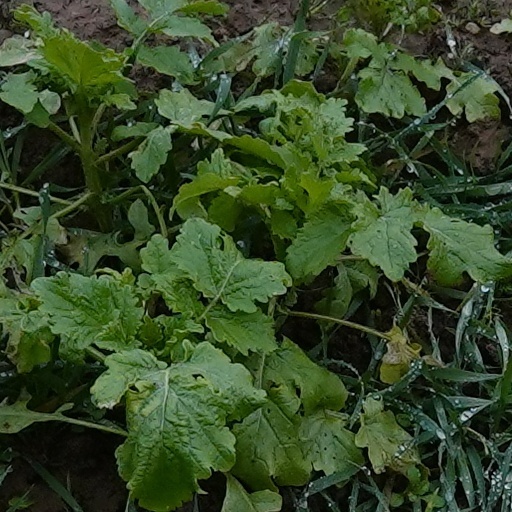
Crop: wheat